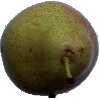
Label: pear_forelle